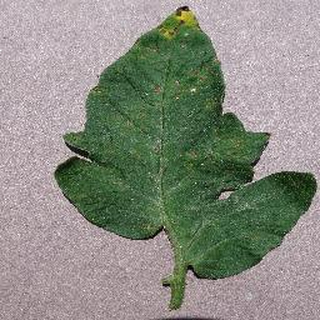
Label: tomato_septoria_leaf_spot